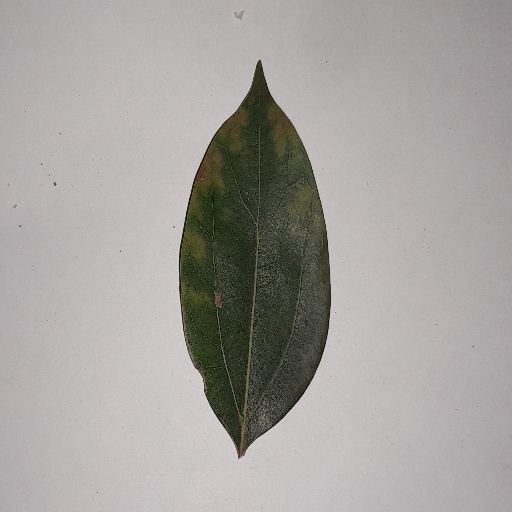
Species: Camphor
Leaf condition: Bacterial Spot